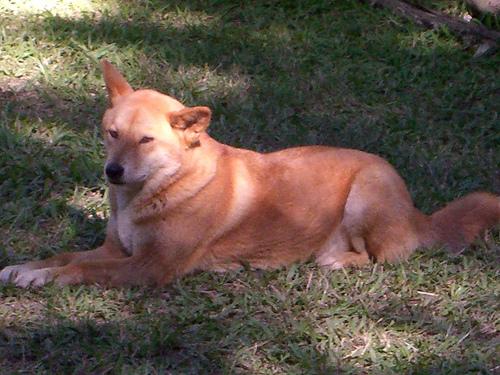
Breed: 217-n000079-dingo